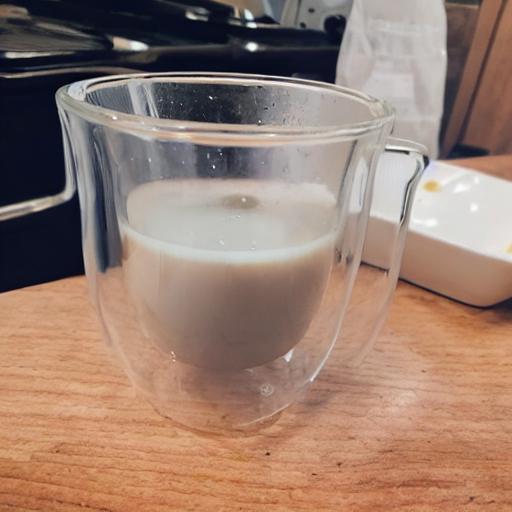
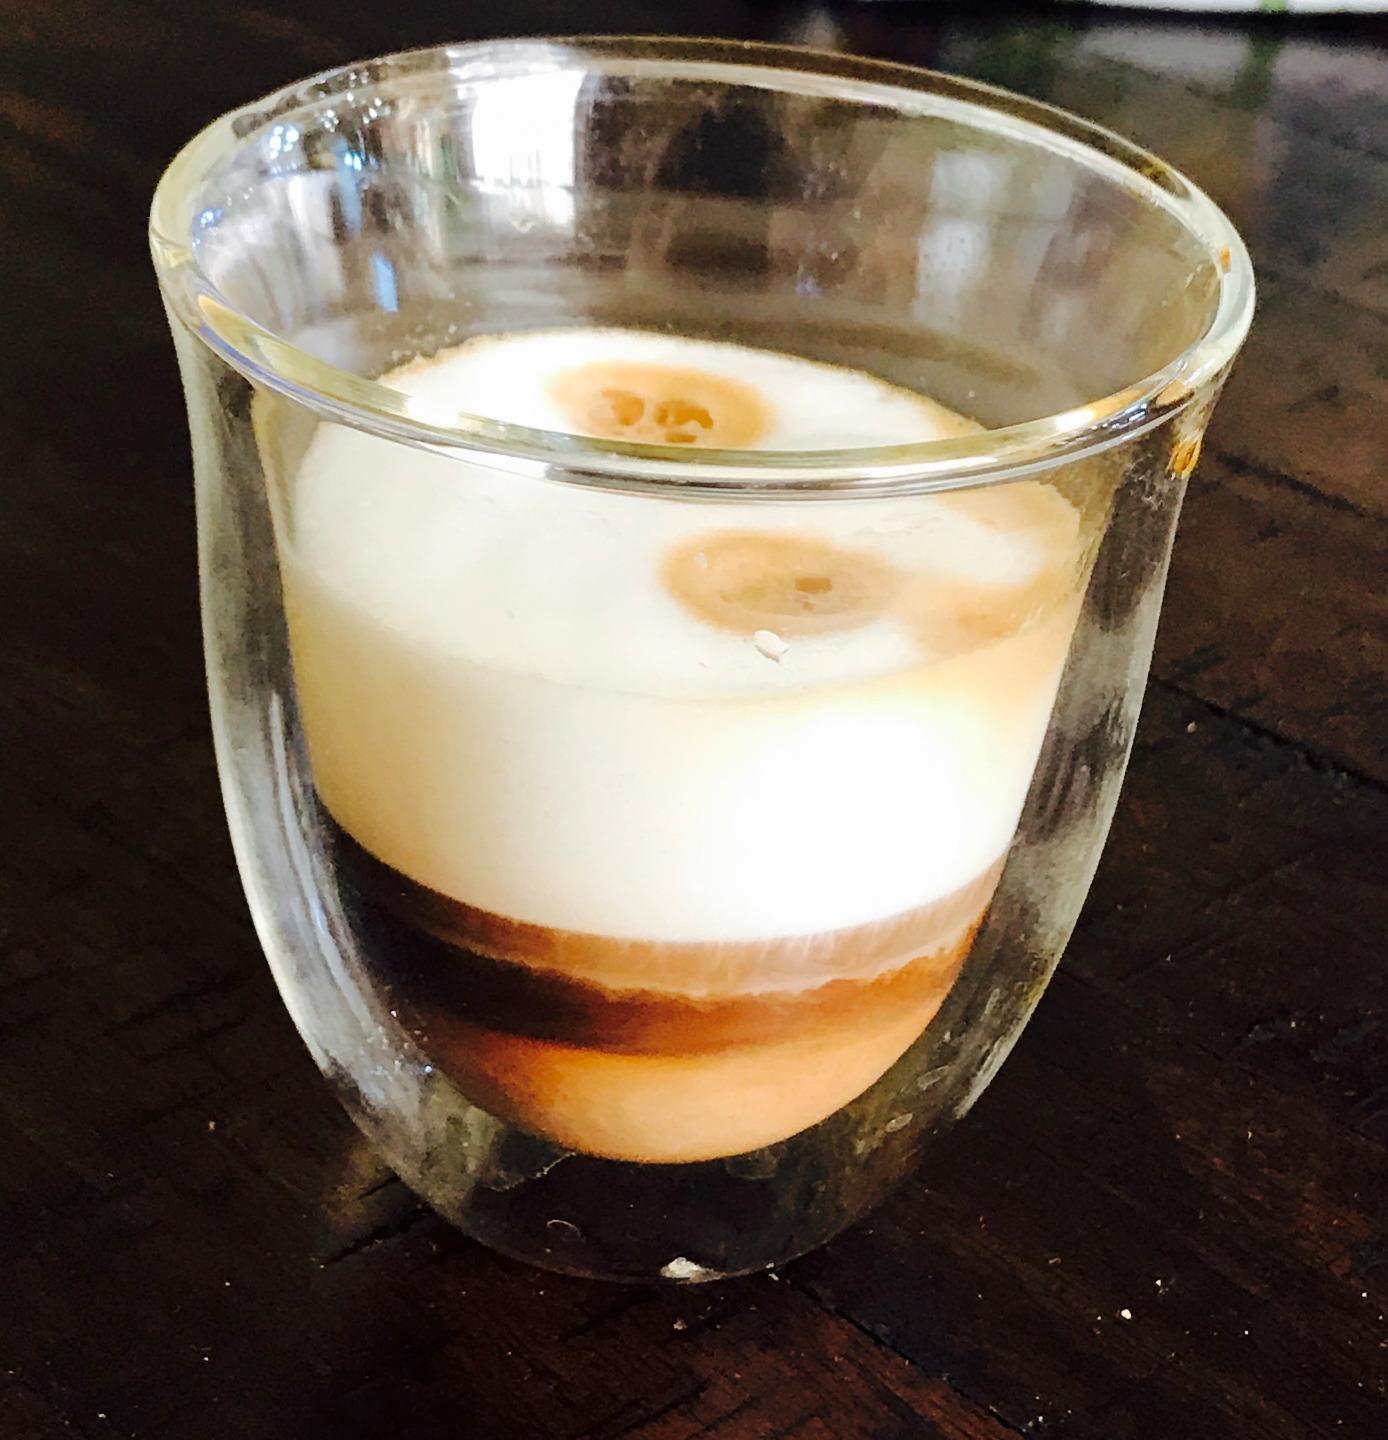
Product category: items_mug
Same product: no